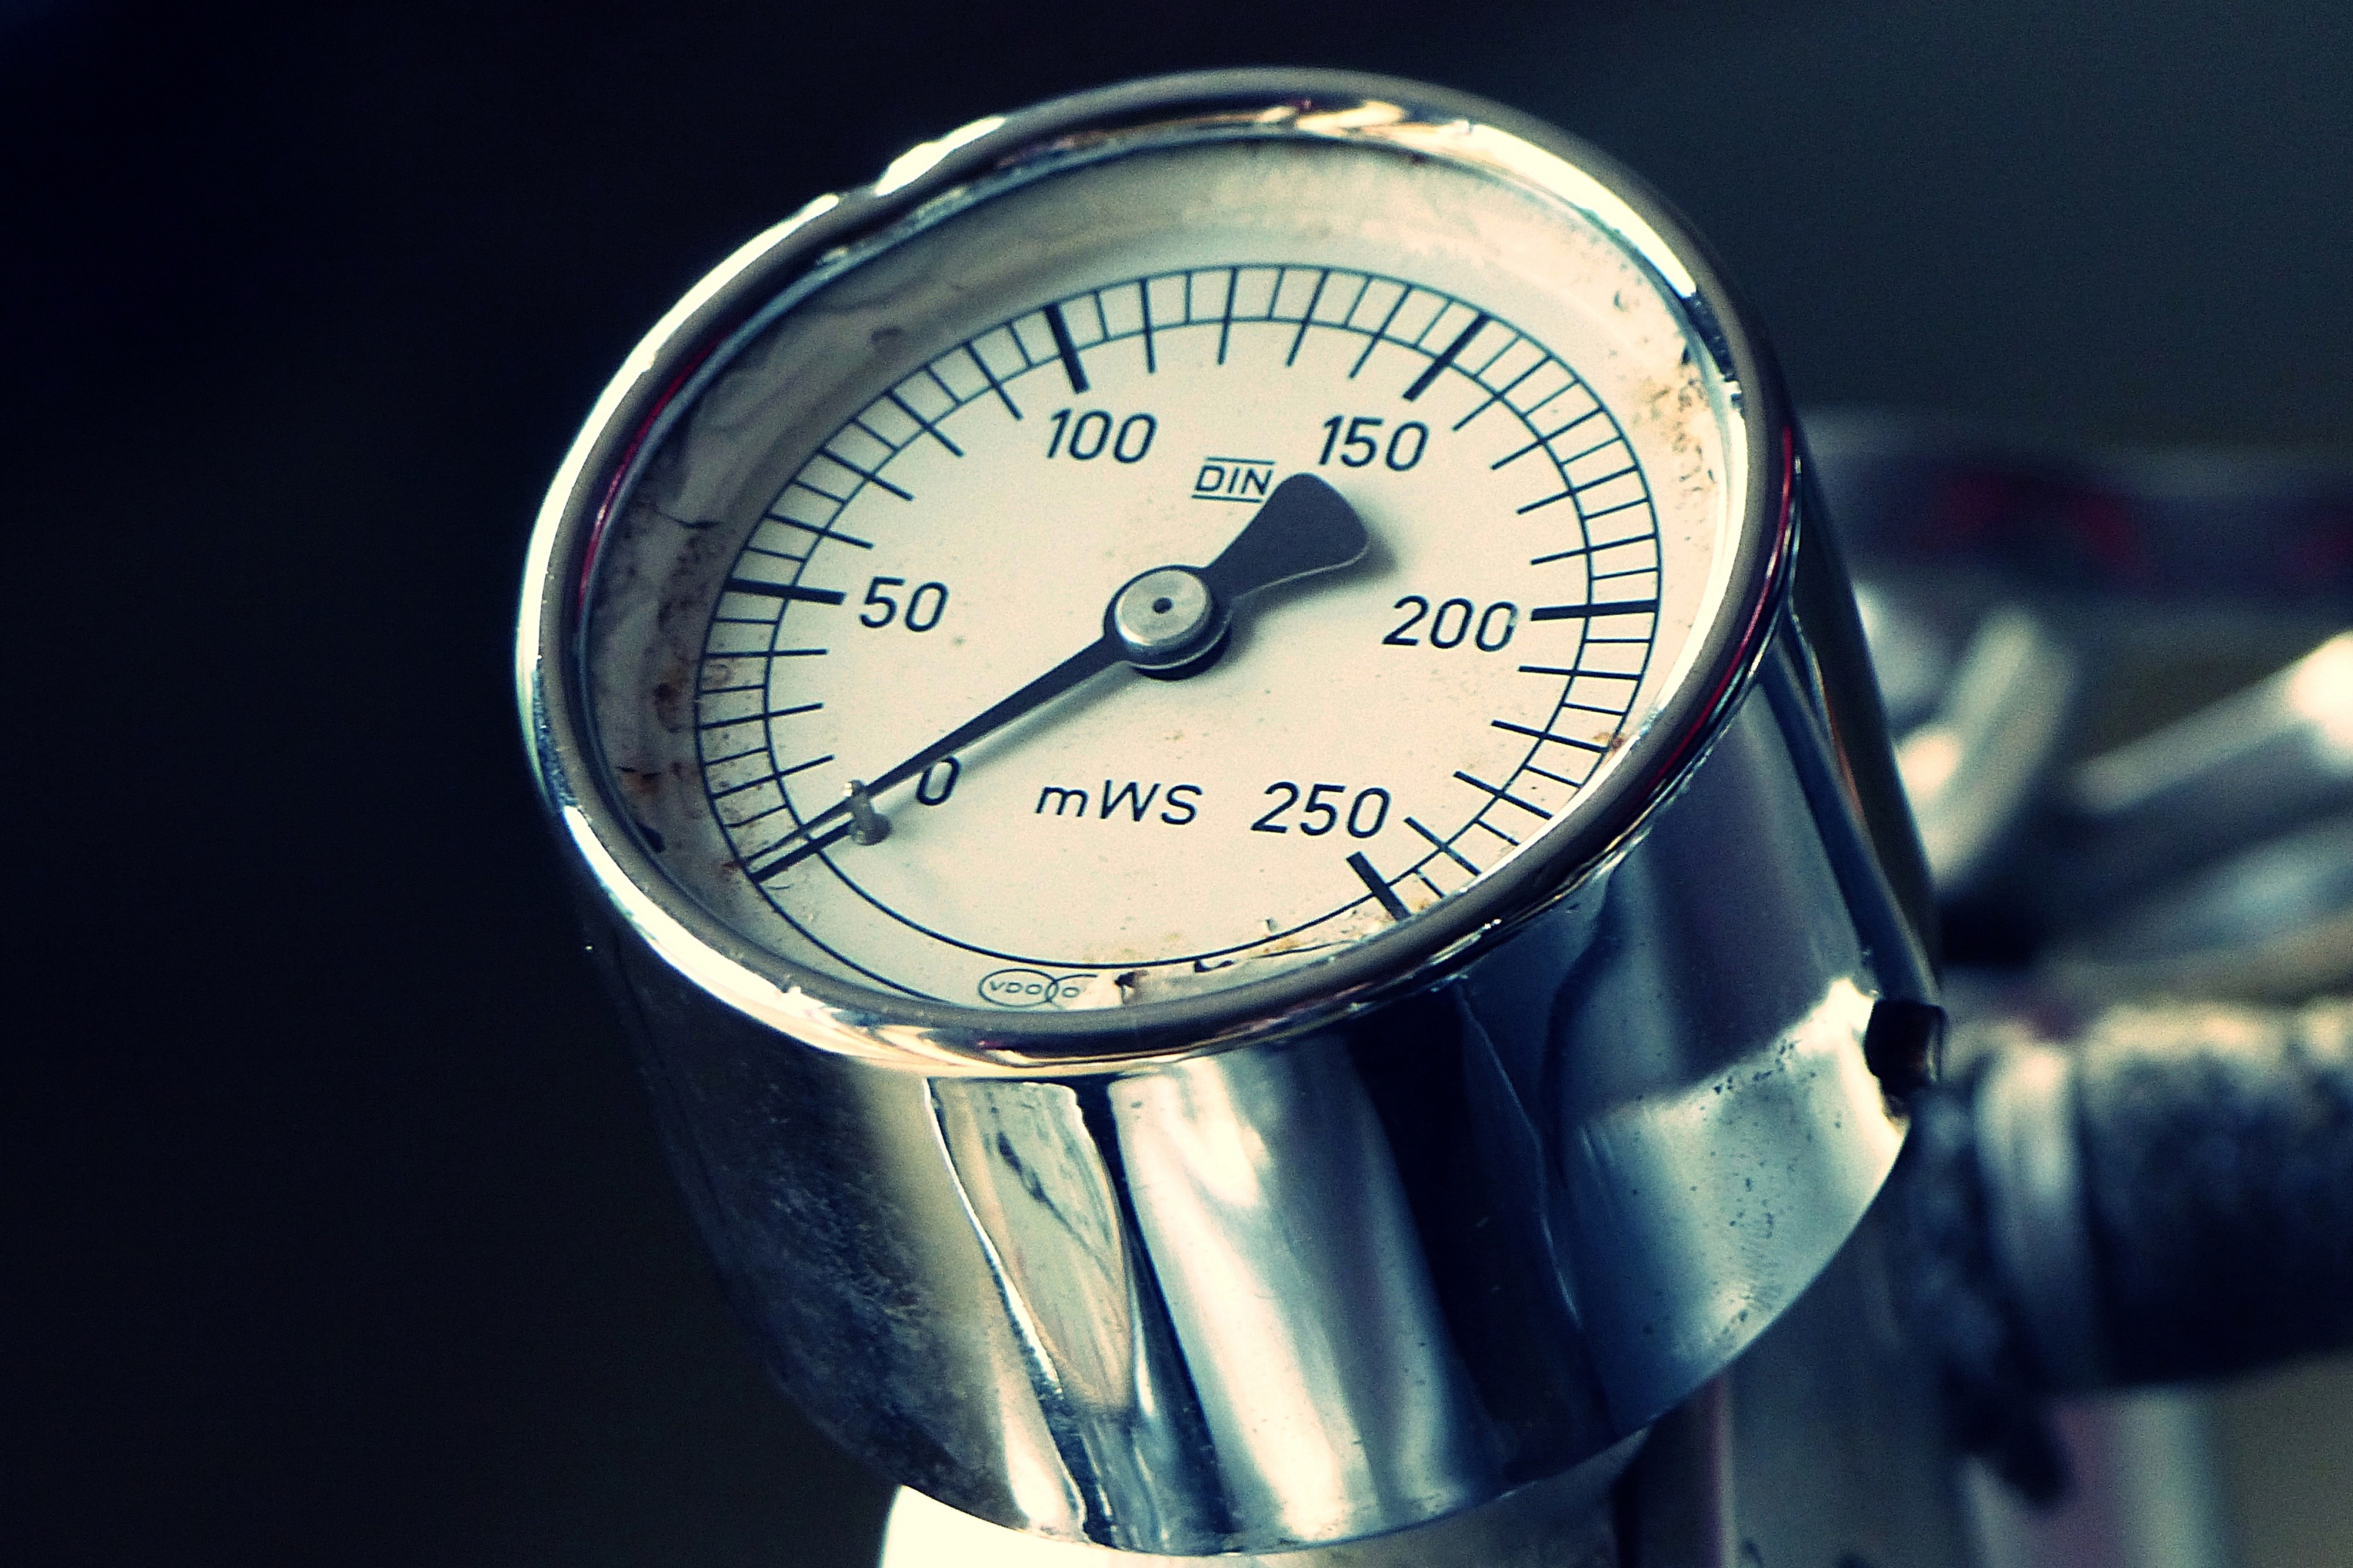
gauge, measuring instrument, tool, auto part